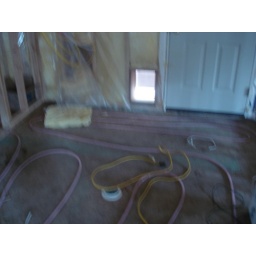
doggie door goes out to little dog run, drain in room, water proof walls, faucets to wash feet